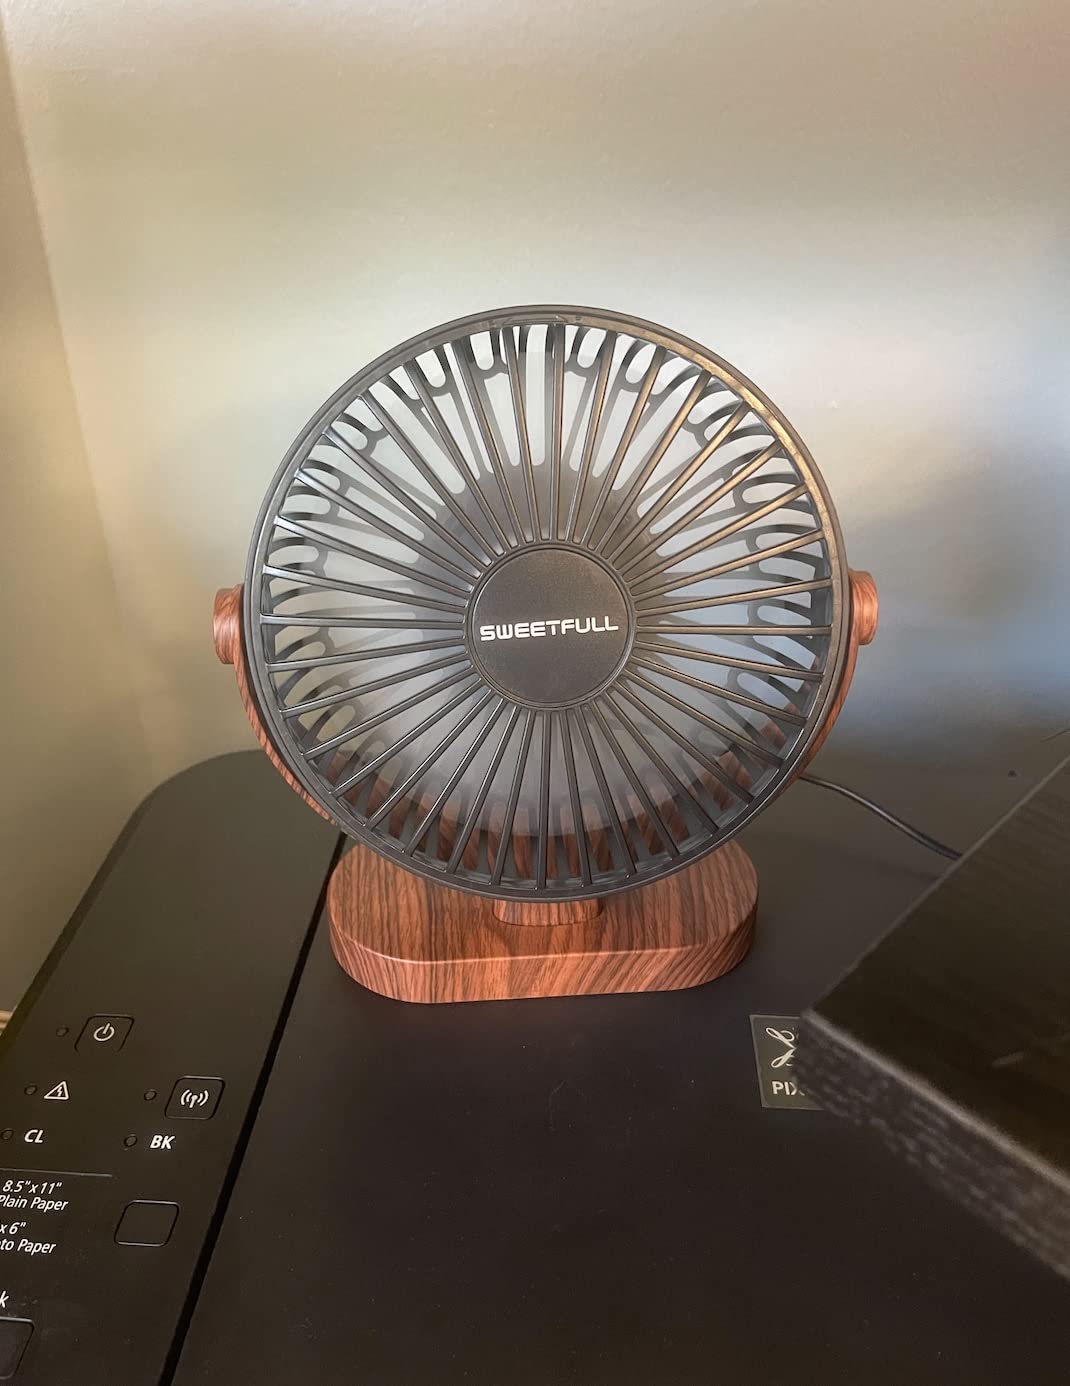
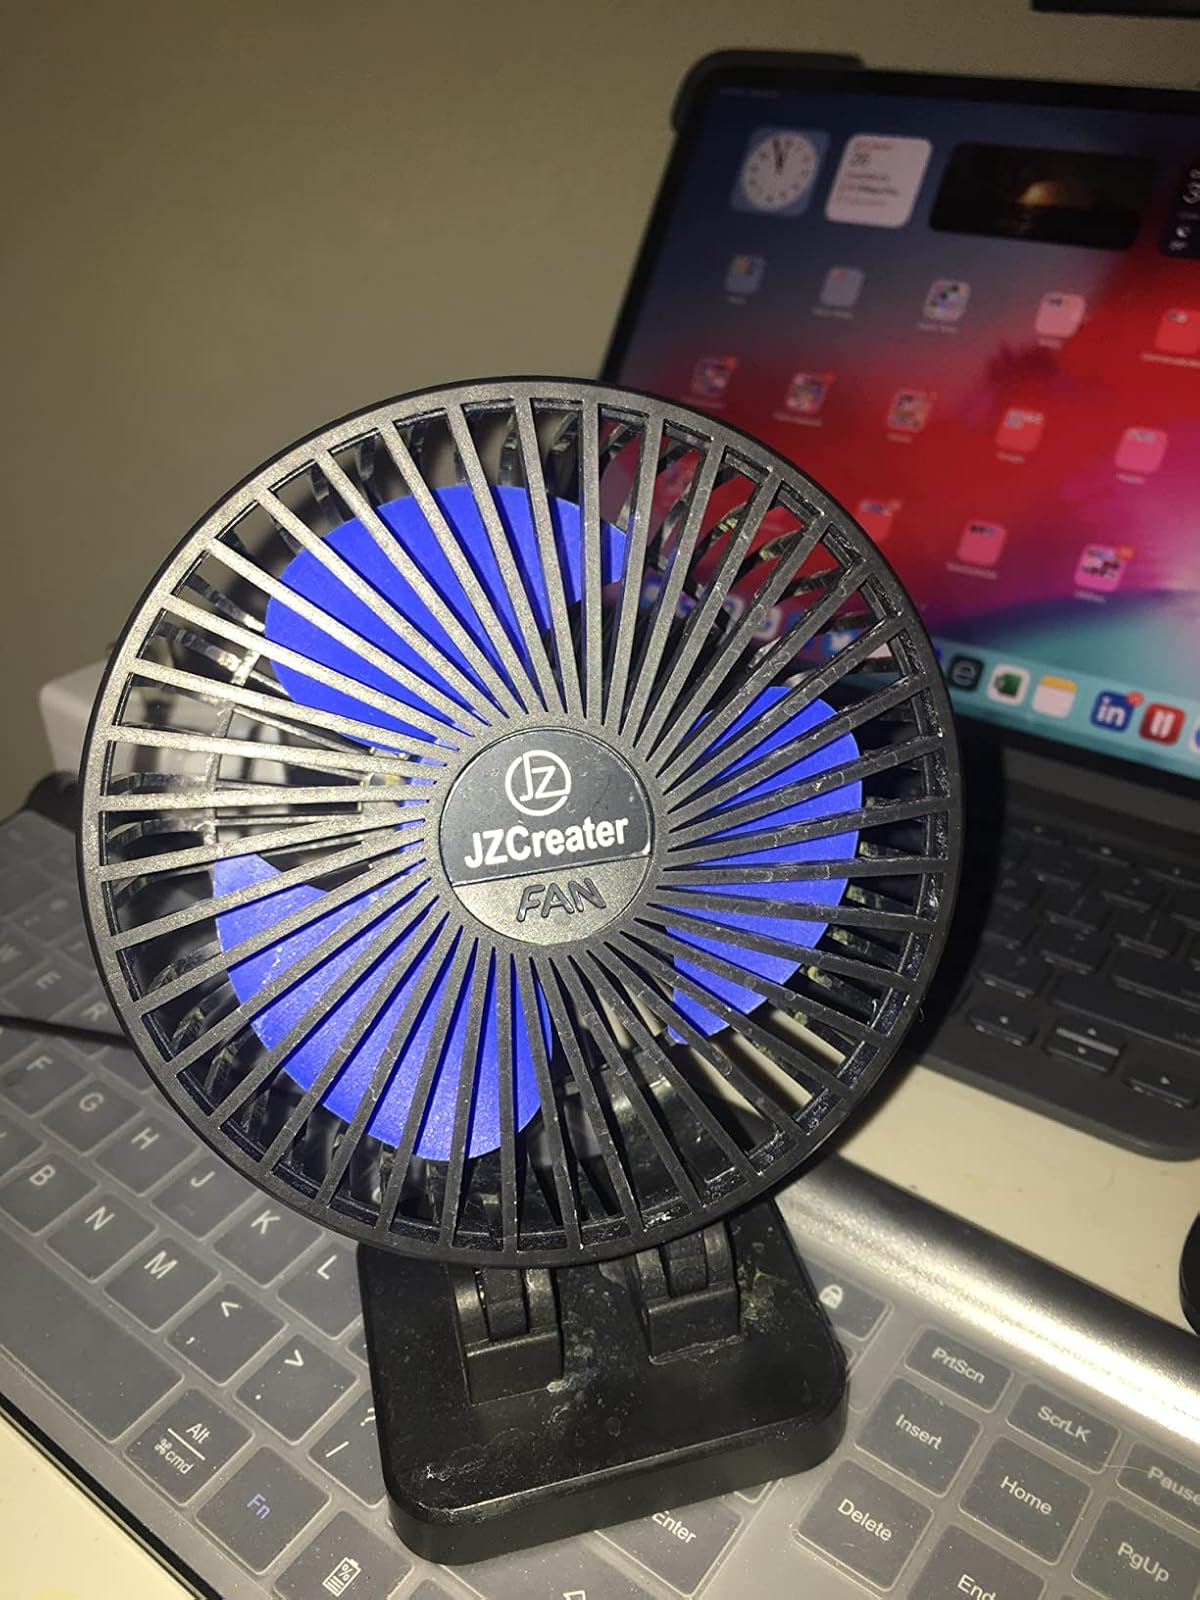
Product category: fan
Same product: no